Describe the emotion expressed in this image:  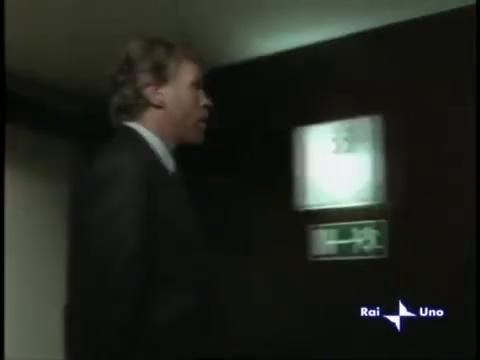
This person displays Pain, valence and arousal with low intensity.